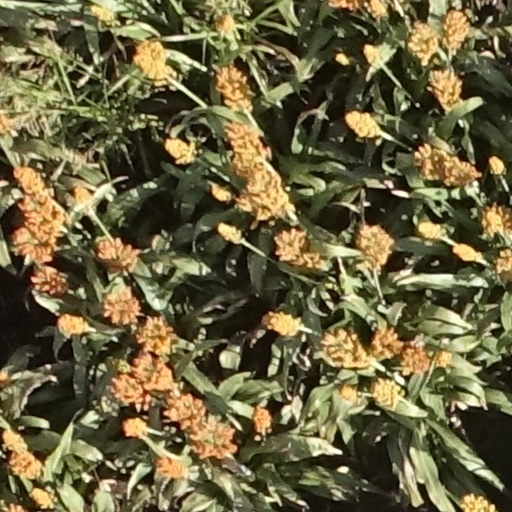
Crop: sorghum